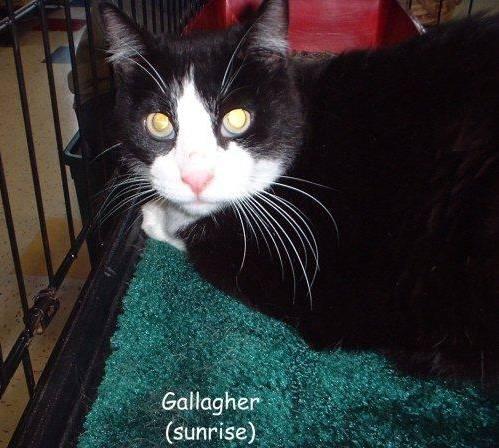
cat